Final Resolution (2013)

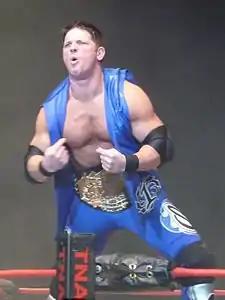
The TNA World Heavyweight Championship was vacated after reigning champion A.J. Styles "quit" TNA and a tournament was set up to crown the new champion.

At Bound for Glory, A.J. Styles defeated Bully Ray to win the TNA World Heavyweight Championship. After retaining the title against Ray in a rematch on the October 24 episode of "Impact Wrestling", Styles refused to sign Dixie Carter's new contract and opted to leave TNA with the title belt. The following week, on "Impact Wrestling", Carter announced that she did not recognize Styles as her champion and a new eight-man tournament would take place to crown a new champion with Bobby Roode, James Storm, Kurt Angle, Chris Sabin, Samoa Joe, Jeff Hardy and Austin Aries announced as participants in the tournament, with the eighth man being determined via a gauntlet match later in the night, which Magnus won. Carter announced that all of the matches would have special stipulations that would be determined by her spinwheel called "Wheel of Dixie". In the first round, Hardy defeated Sabin in a Full Metal Mayhem match on the November 7 "Impact Wrestling", Angle defeated Aries in a submission match on the November 14 "Impact Wrestling", Roode defeated Storm in a Florida Death match and Magnus defeated Joe in a Falls Count Anywhere match at Turning Point. The tournament continued on the December 5 episode of "Impact Wrestling", where Hardy defeated Roode in a Tables match and Magnus defeated Angle in a Last Man Standing match in the semi-final round. On the December 12 episode of "Impact Wrestling", Angle destroyed the Wheel of Dixie which led to Dixie Carter making the tournament final between Hardy and Magnus, a Dixieland match, which she announced would take place at Final Resolution.